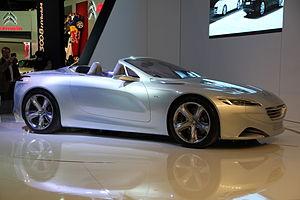
La Peugeot Exalt Concept est un concept car du constructeur automobile Peugeot, dévoilé au salon automobile de Pékin 2014.
Le PSA Hybrid et Hybrid4 est un système de motorisation automobile hybride électrique du constructeur français PSA associé à l'équipementier allemand Bosch commercialisé depuis 2011. Il est décliné en deux versions : Hybrid pour la version deux roues motrices et Hybrid4 pour la transmission intégrale.